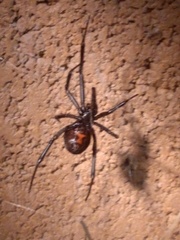
Species: Lactrodectus_hesperus